Disability in Yemen

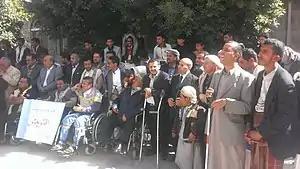

Disability in Yemen has been increasing over time, especially because of increased conflict in the area. Disabled people in Yemen face many challenges due to poverty, lack of accessible infrastructure, gender segregation and more. The government of Yemen has passed laws to help protect the rights of disabled people in their country, but not all laws are equally enforced.